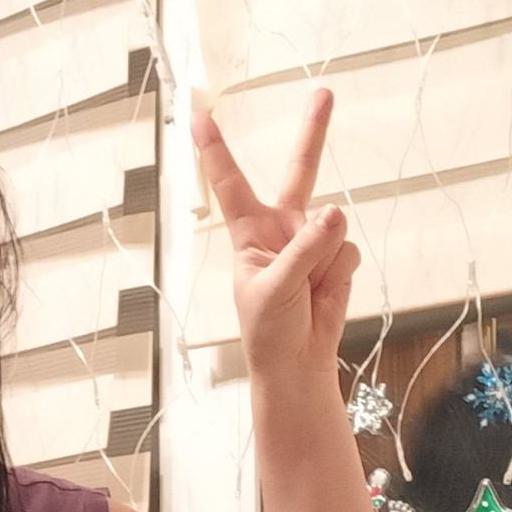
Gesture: peace